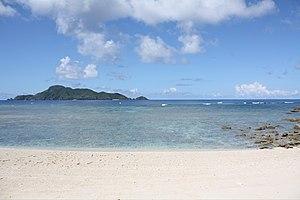
Cet article recense les zones humides du Japon concernées par la convention de Ramsar.